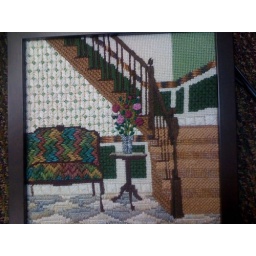
Another in the series of living rooms- she used silk ribbon for the wall paper and for the flowers. What fun.